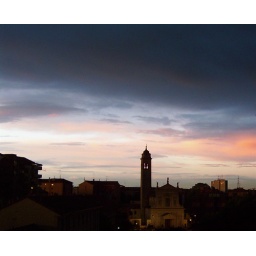
... in a strange evening - black clouds over the city and good weather all around. Milano, May 2007.